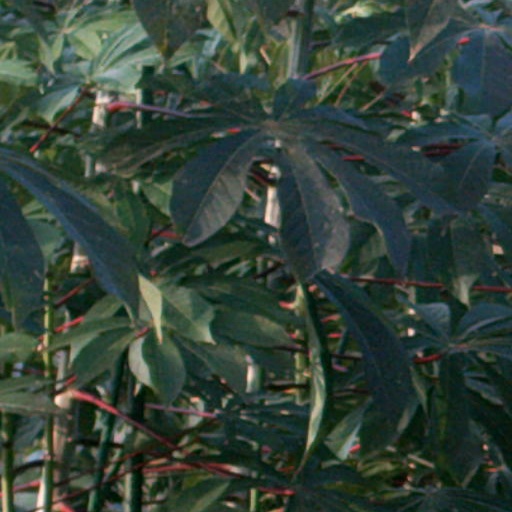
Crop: cassava